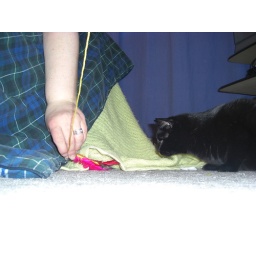
My black cat (Freya) and my grey cat ( Loki) playing with each other and some toys under their blanket.